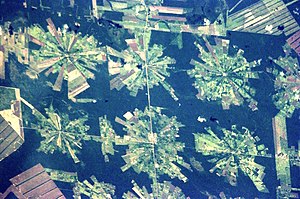
Skovrydning
Satellitfoto fra 2001 af skovrydning i det østlige Bolivia. På verdensplan forsvandt på lignende vis 10% af al uberørt natur i årene 1990-2015.[1]
Ved skovrydning eller afskovning fjernes træerne fra et skovdækket område, som herved gøres til åbent land, med henblik på agerbrug, græsning eller bebyggelse. Det meste skovrydning foregår i dag i tropiske regnskove, som er levested for mere end halvdelen af landjordens plante- og dyrearter.